Mexicans

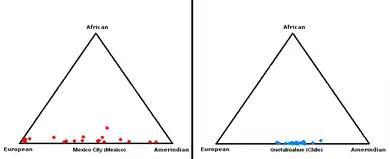
Distribution of Admixture Estimates for Individuals from Mexico City and Quetalmahue.

Genetic studies in Mexico can be divided on three groups: studies made on self-identified Mestizos, studies made on Indigenous peoples and studies made on the general Mexican population. Studies that focus on Mexicans of predominantly European descent or Afro-Mexicans have not been made. Mexicans who self-identify as Mestizos are primarily of European and Native American ancestry. The third largest component is African, in coastal areas this is partly a legacy of the slavery in New Spain (200,000 black slaves). However, the authors of this study state that the majority of African ancestry in Mexicans is of North and Sub-Saharan African origin and was brought by the Spaniards themselves as a diluted part of their genetic ancestry.